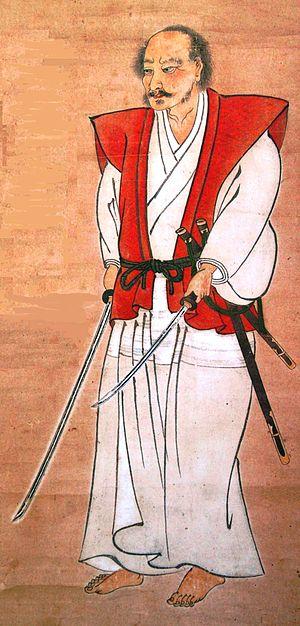
Miyamoto Musashi, de son vrai nom Shinmen Bennosuke est né le 12 mars 1584 à Ōhara-chō dans la Province de Mimasaka et mort le 19 mai 1645. Il est l'une des figures emblématiques du Japon, maître bushi, calligraphe, peintre reconnu, philosophe et le plus célèbre escrimeur de l'histoire du pays.